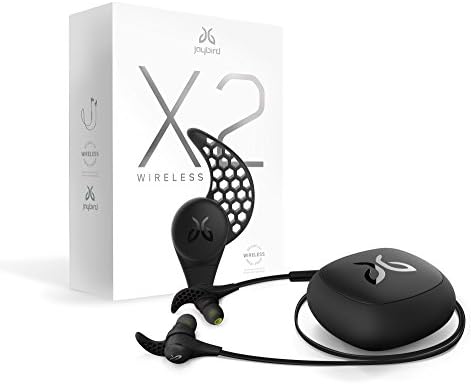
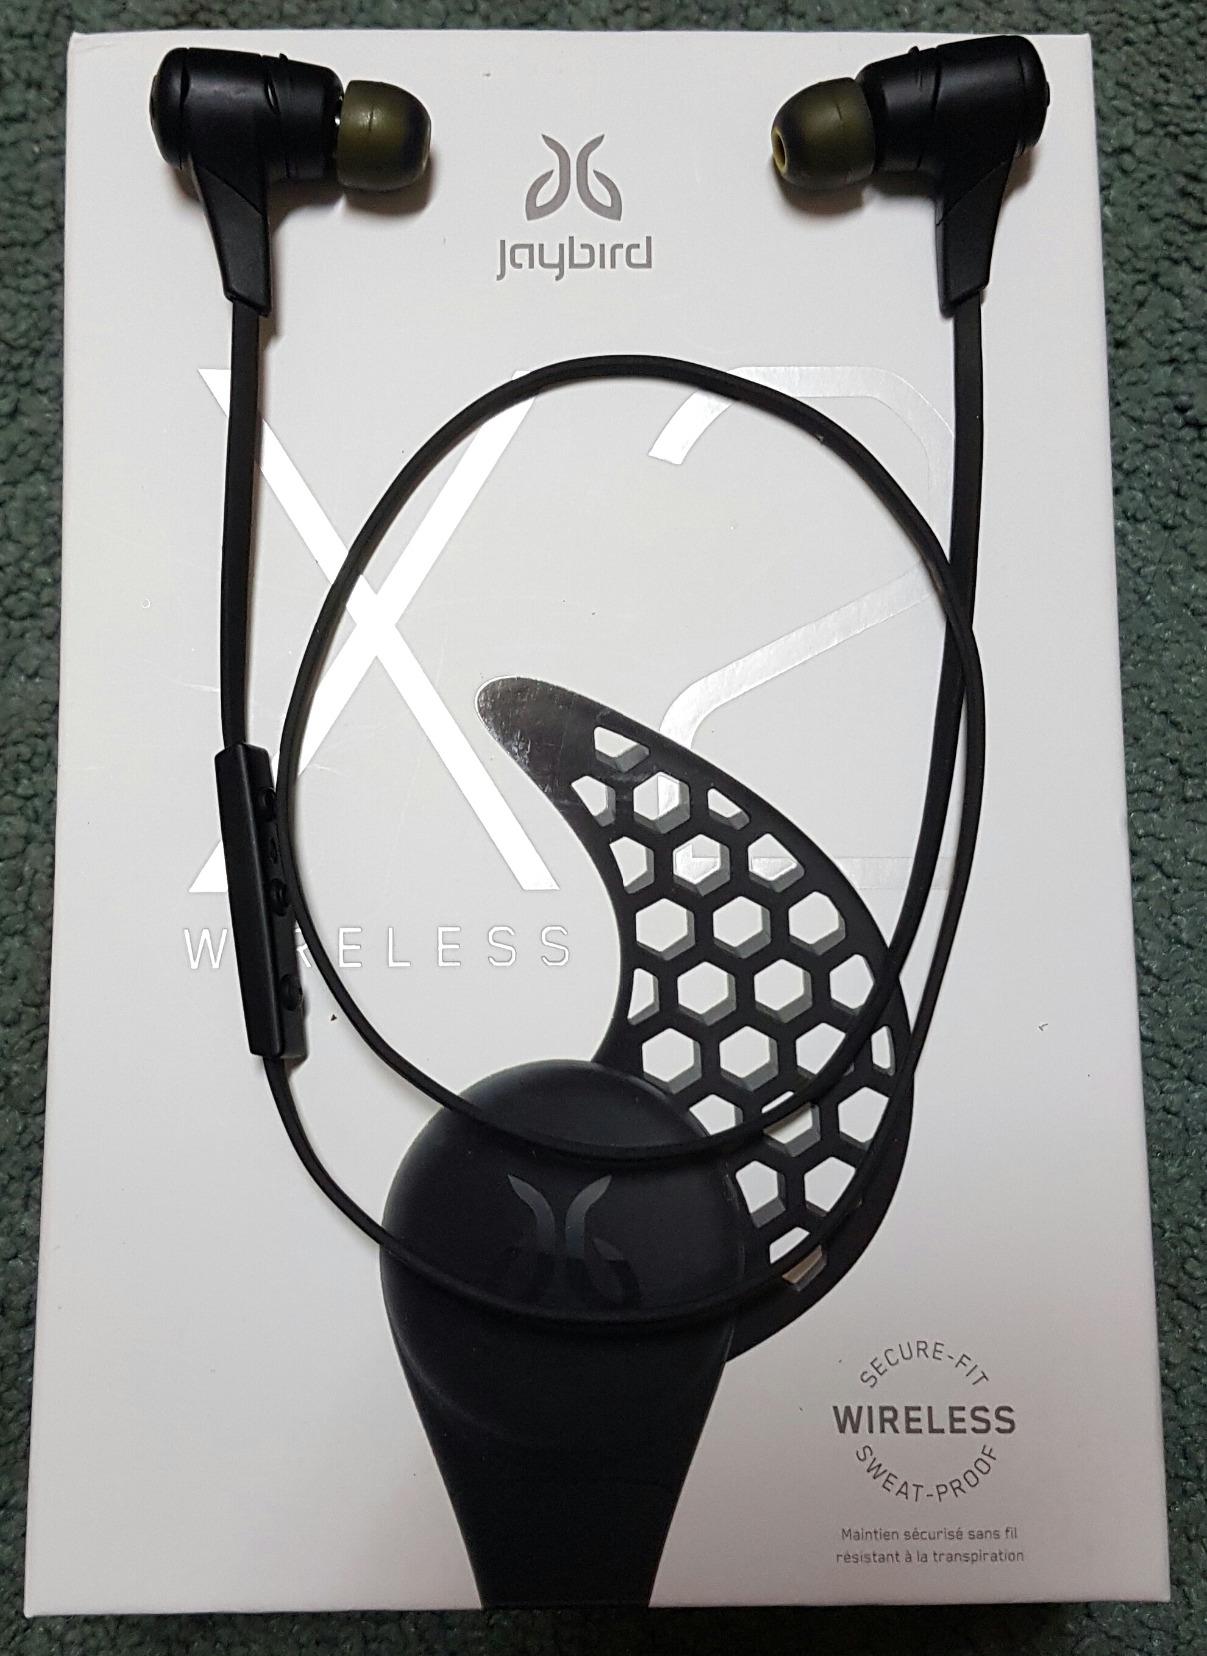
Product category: headphones
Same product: yes